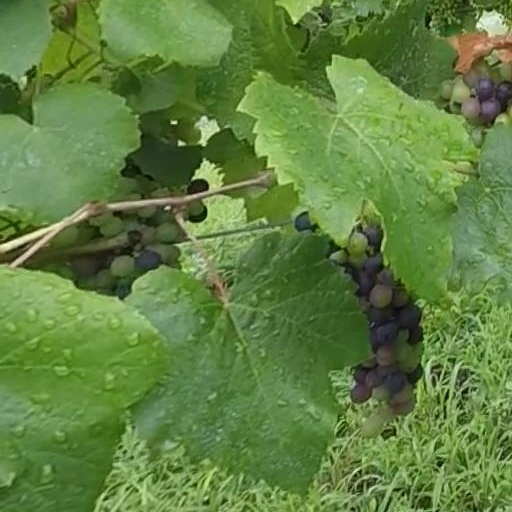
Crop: grape